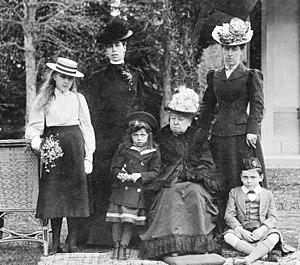
Élisabeth Marie Alice Victoria de Hesse-Darmstadt, princesse de Hesse et du Rhin était la fille unique que le grand-duc Ernest Louis de Hesse-Darmsdadt eut de son premier mariage avec la princesse Victoria Mélita de Saxe-Cobourg-Gotha. Elle a été nommée d'après son arrière-grand-mère paternelle, née princesse Élisabeth de Prusse. Sa tante paternelle, la princesse Élisabeth de Hesse-Darmstadt avait également le même prénom et était également surnommée Ella. Sa mort prématurée aurait été causée par un plat empoisonné destiné à son oncle, le tsar Nicolas II de Russie. Mais cette thèse a été réfutée par le médecin de la cour qui dit qu'elle serait morte de la typhoïde, probablement causée lorsqu'elle a bu un verre d'eau à une source contaminée.